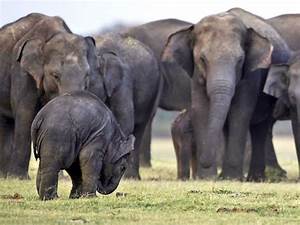
Label: elephant